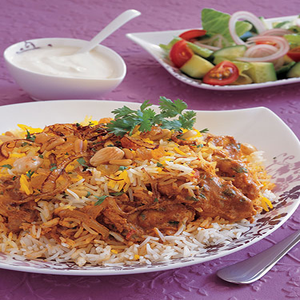
Dish: biryani